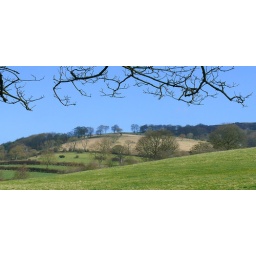
A walk around Derbyshire is a delight, specially when the sky is blue and weather is warming up.